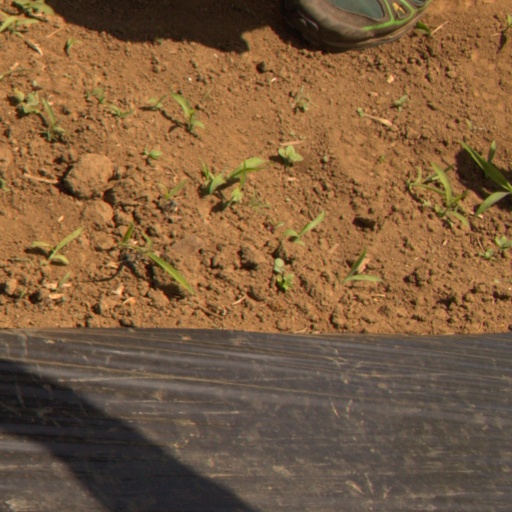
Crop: Jerusalem artichoke